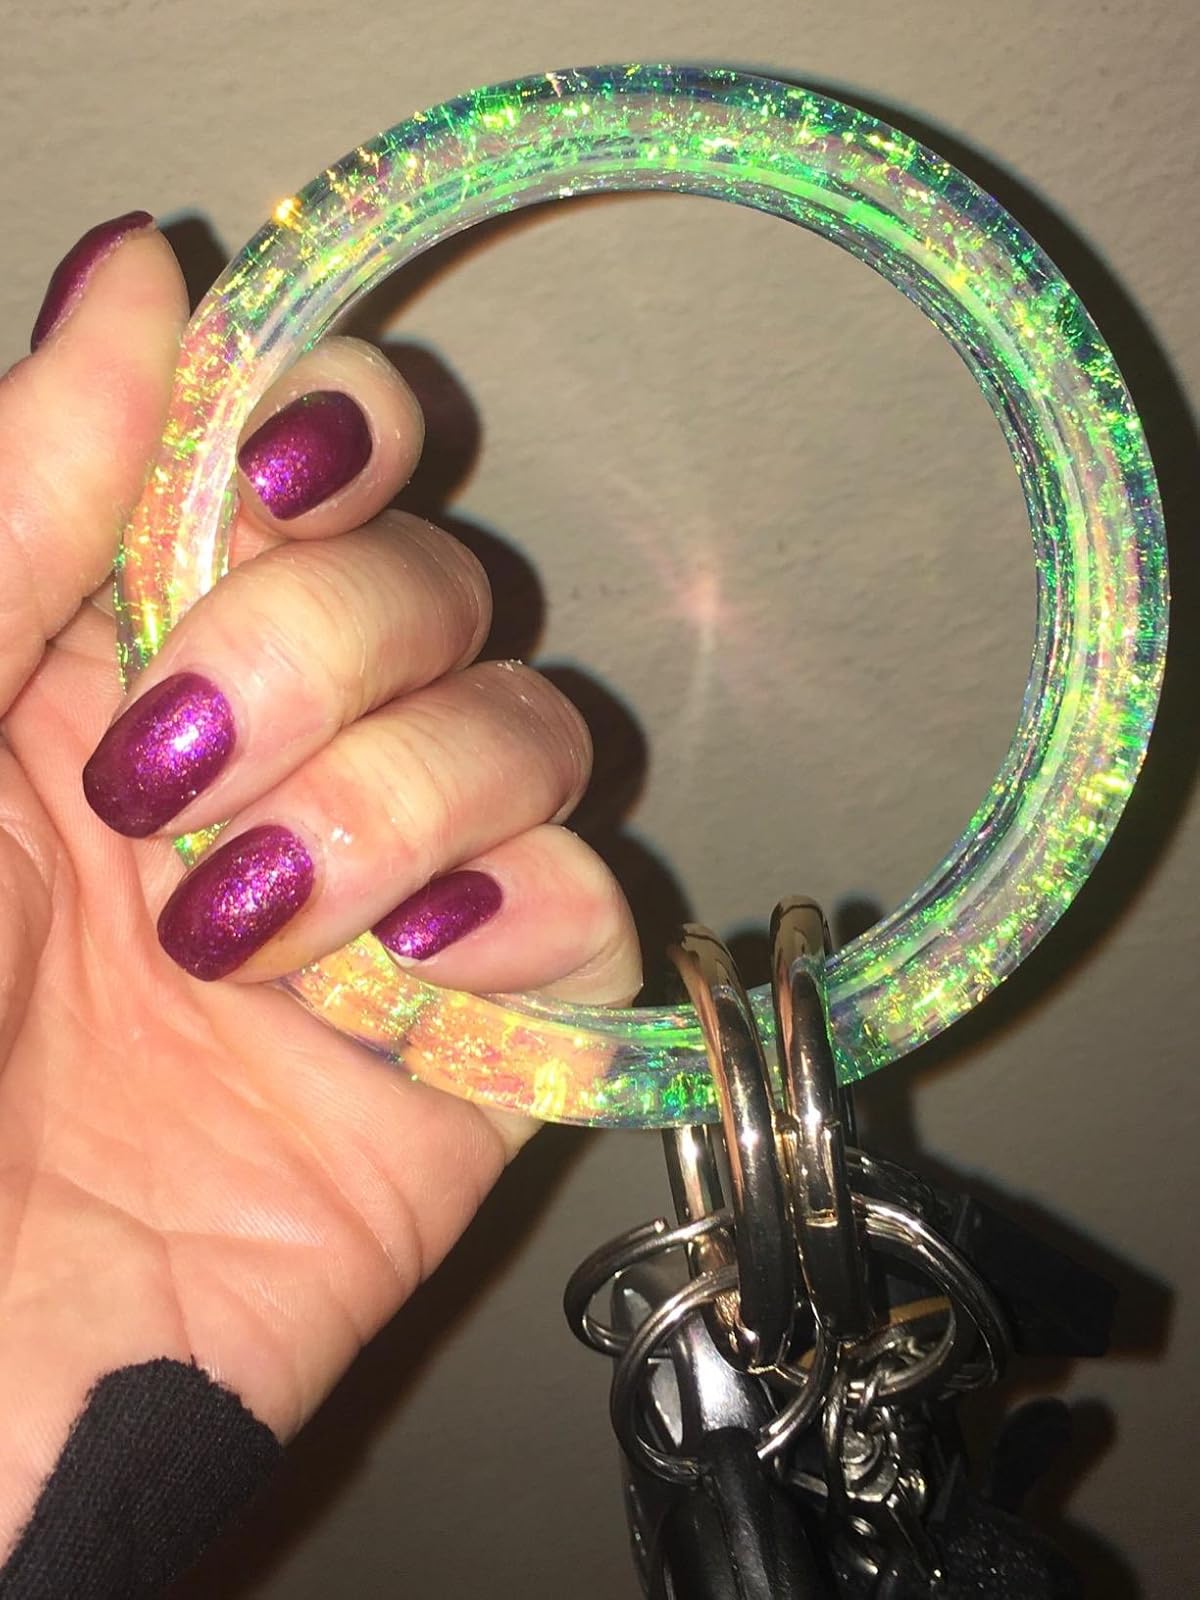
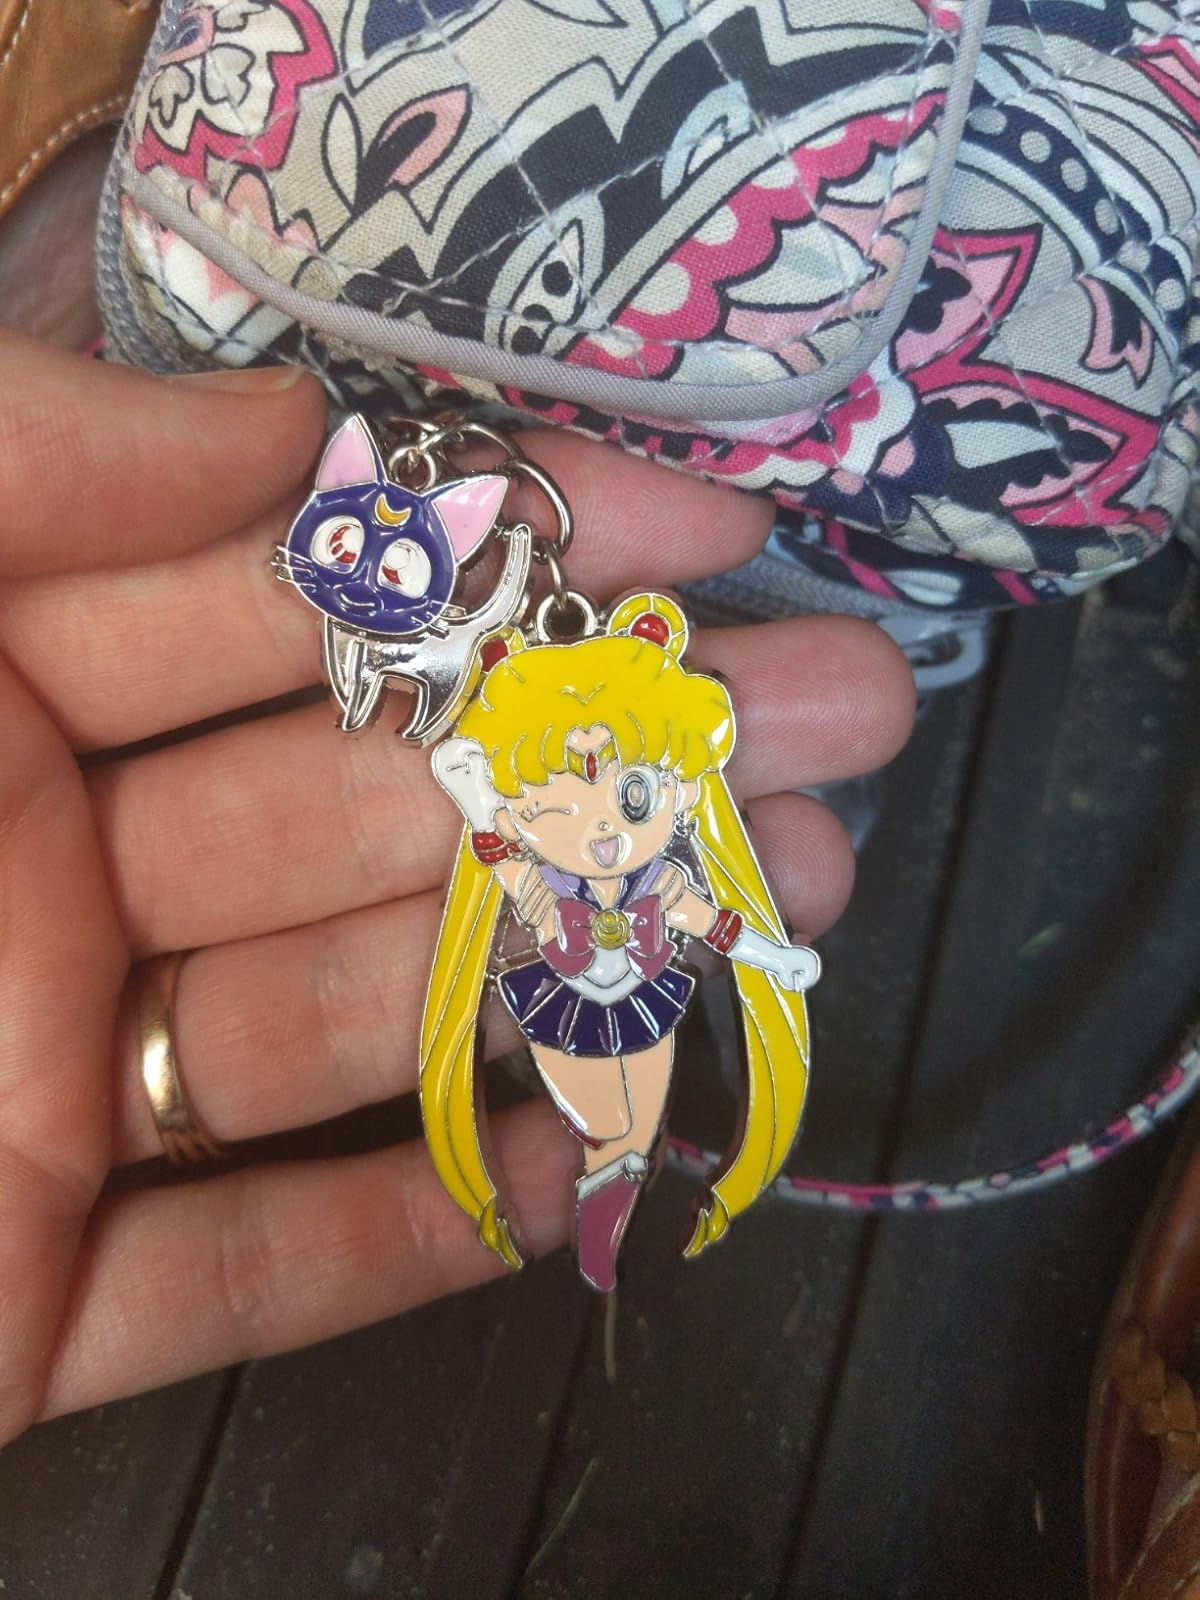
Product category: accessories_keychain
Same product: no